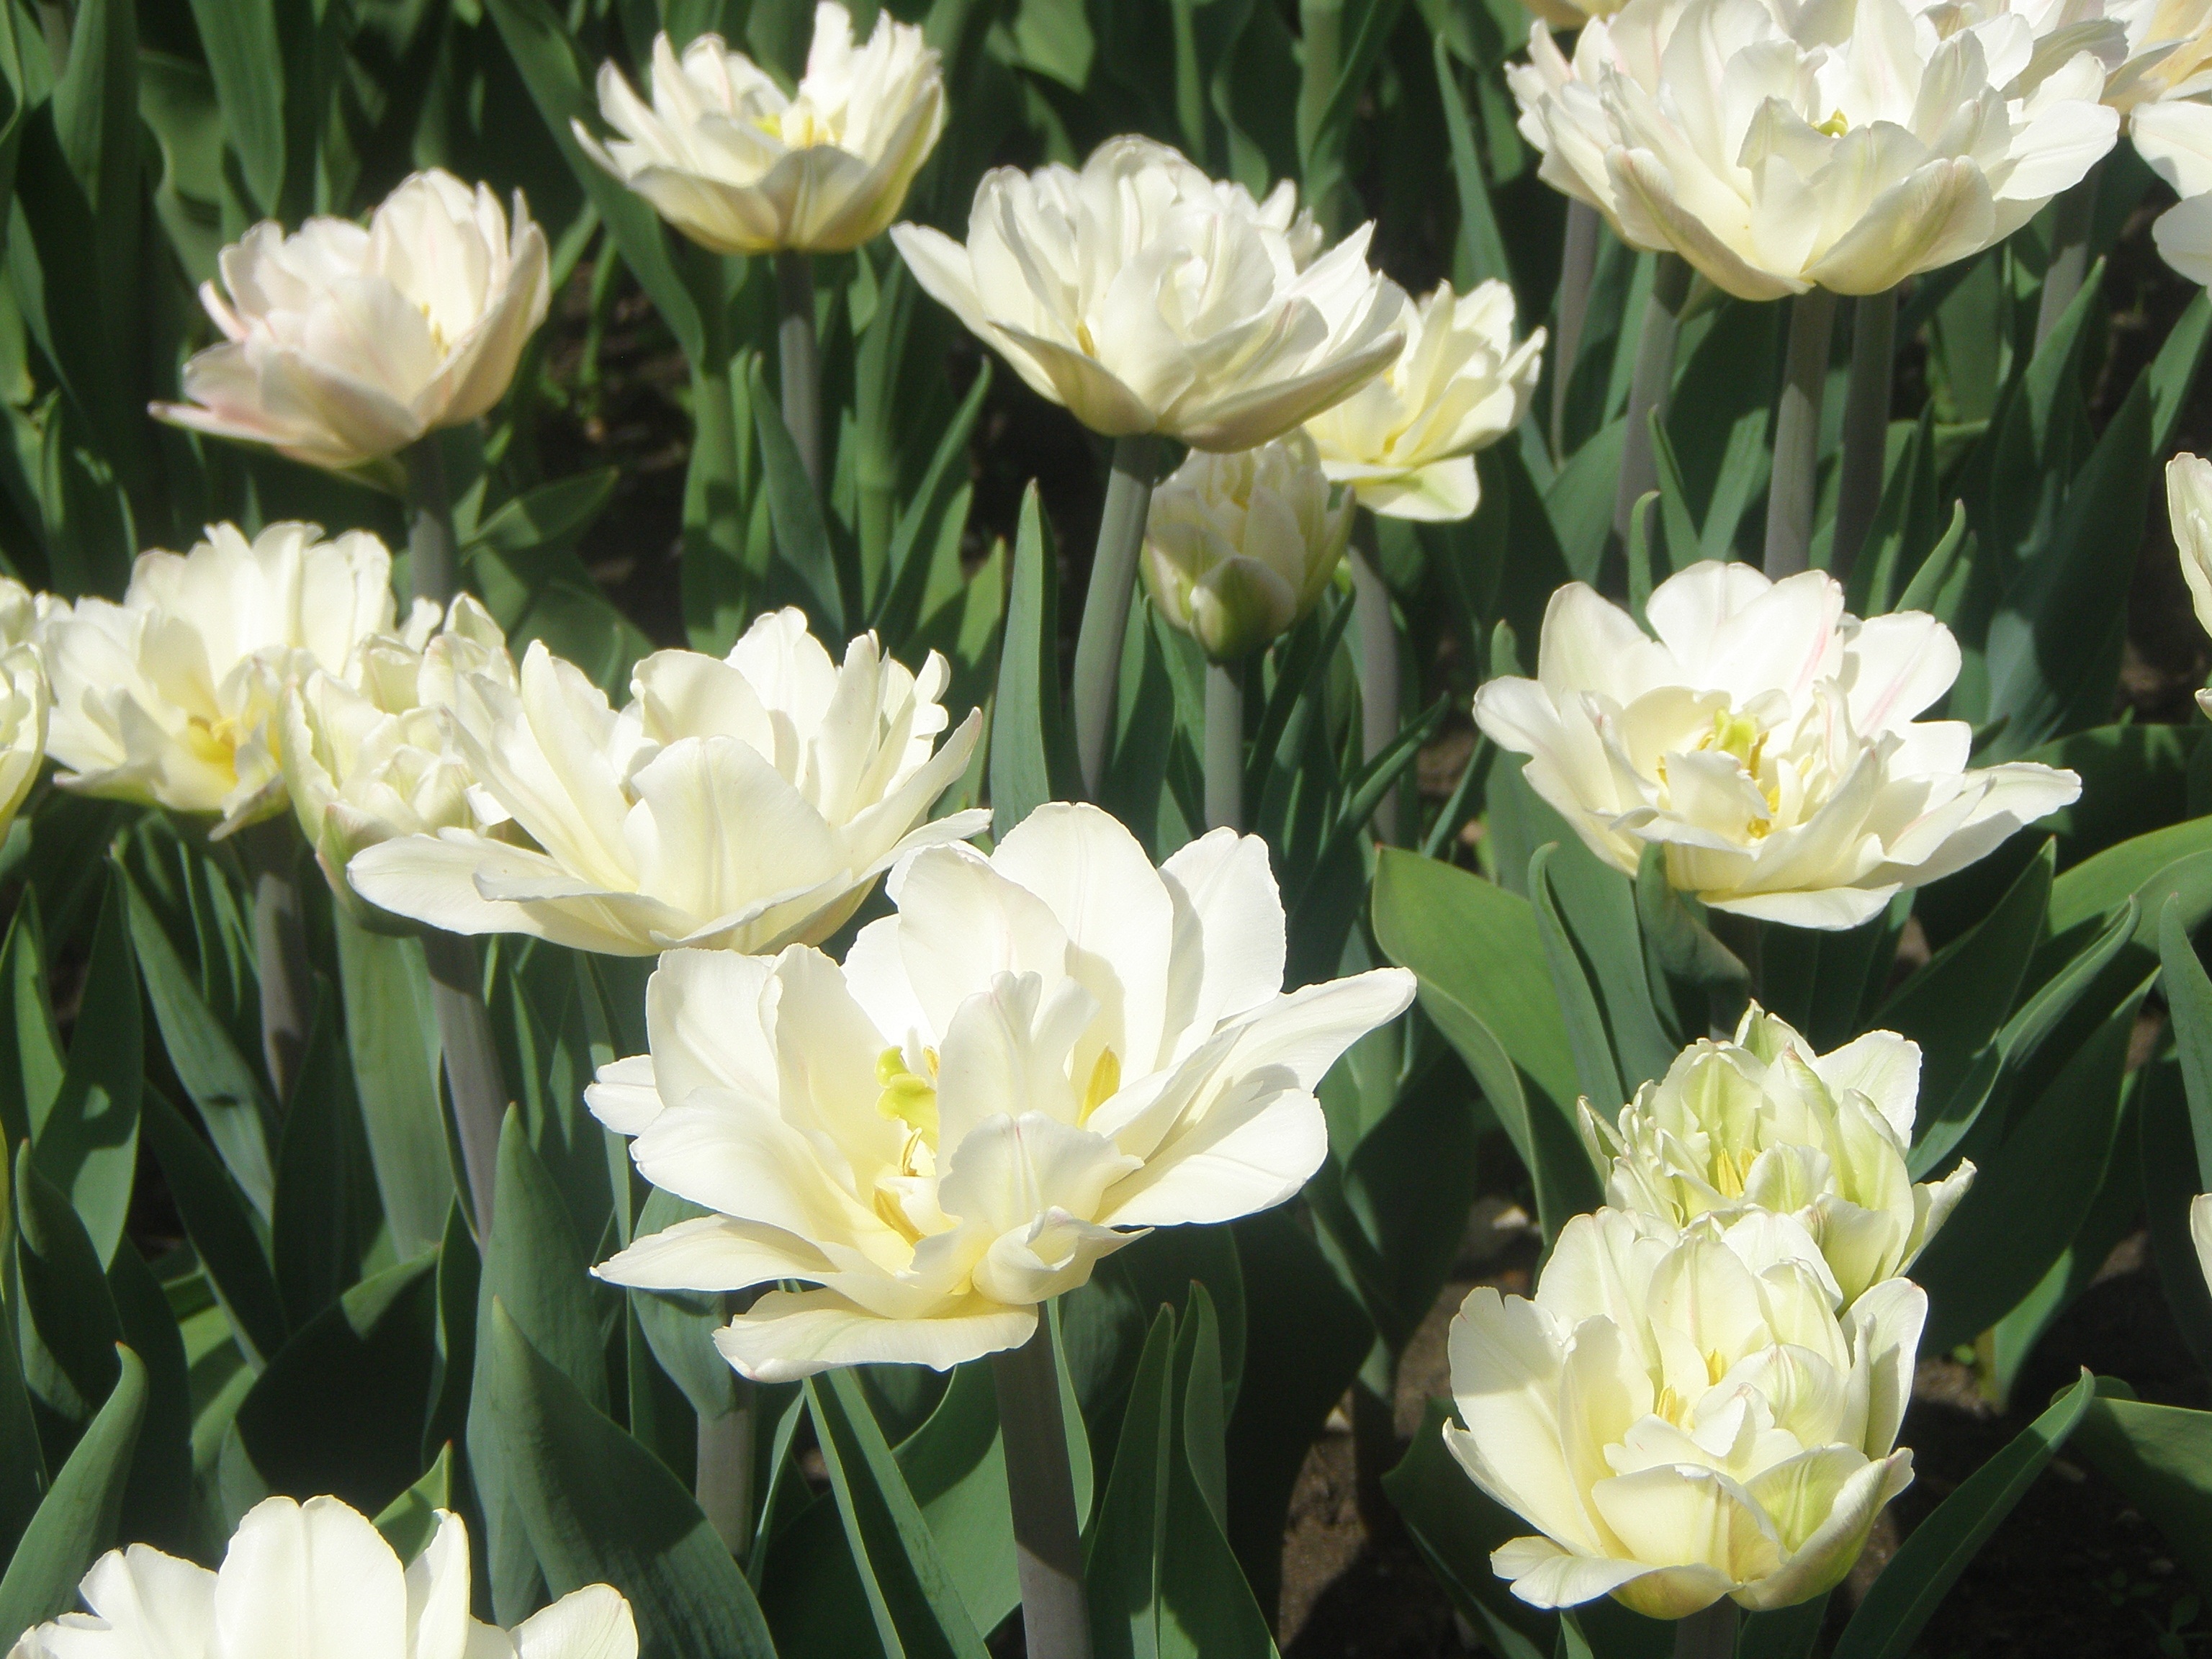
plant, white, flower, petal, tulip, spring, botany, flora, flowers, tulips, glade, flowers of the field, flowering plant, land plant